Judith Guichon

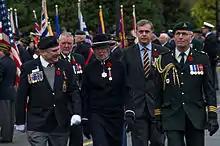
Guichon (centre) during Remembrance Day celebrations in 2012

Judith Isabel Guichon, (born 1947) is a Canadian rancher and organizer who served as the 29th Lieutenant Governor of British Columbia, serving from 2012 to 2018. She was the viceregal representative of Queen Elizabeth II in the province of British Columbia, and was appointed by Governor General David Johnston on the advice of then-Prime Minister Stephen Harper.